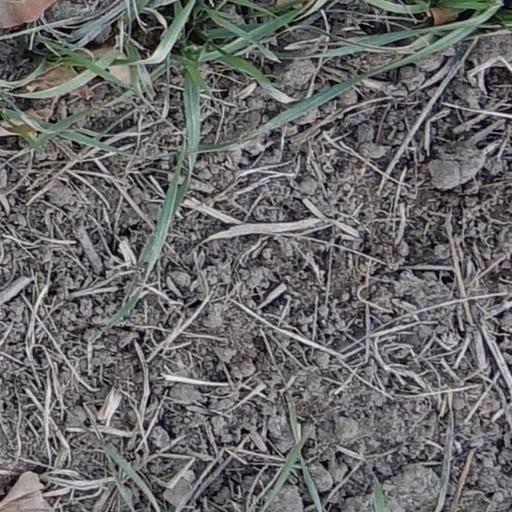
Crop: wheat